Cairns-to-Kuranda railway line

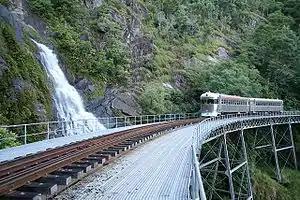
Stoney Creek bridge and falls, 2005

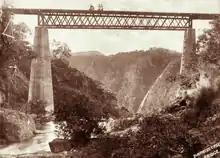
Surprise Creek Bridge, 1897

Stoney Creek Bridge (originally bridge number 26, now bridge 30), in front of Stoney Creek Falls, is built on a radius curve and was designed by the government engineer John Gwynneth. The design is unique in Queensland, the curve being the only way to avoid tunnelling. By the end of 1887 the concrete foundations on which the wrought iron trestles (Phoenix columns) were erected were well underway. It is one of only two Queensland railway bridges constructed with wrought iron trestles, the other being Christmas Creek Bridge, further up the line. A visit to Cairns by the Governor of Queensland, Sir Henry Wylie Norman, in April 1890 was taken as an opportunity to inspect the construction works. A marquee, covering a banquet table and open to the waterfall, had been set up on the almost completed Stoney Creek Bridge with planks laid over the sleepers. There were no speeches due to the roar of the waterfall immediately behind the bridge. The bridge passed load testing on 30 June 1890.